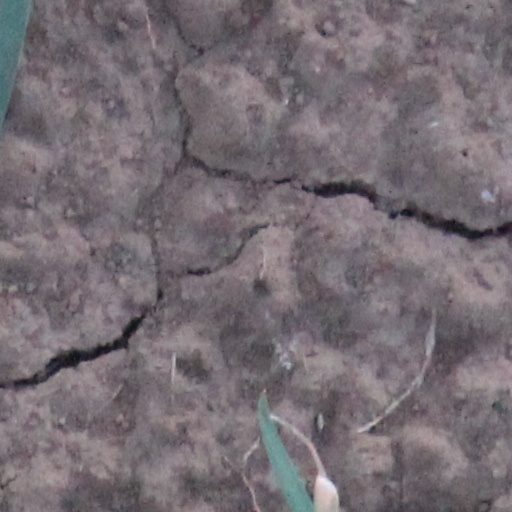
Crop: wheat